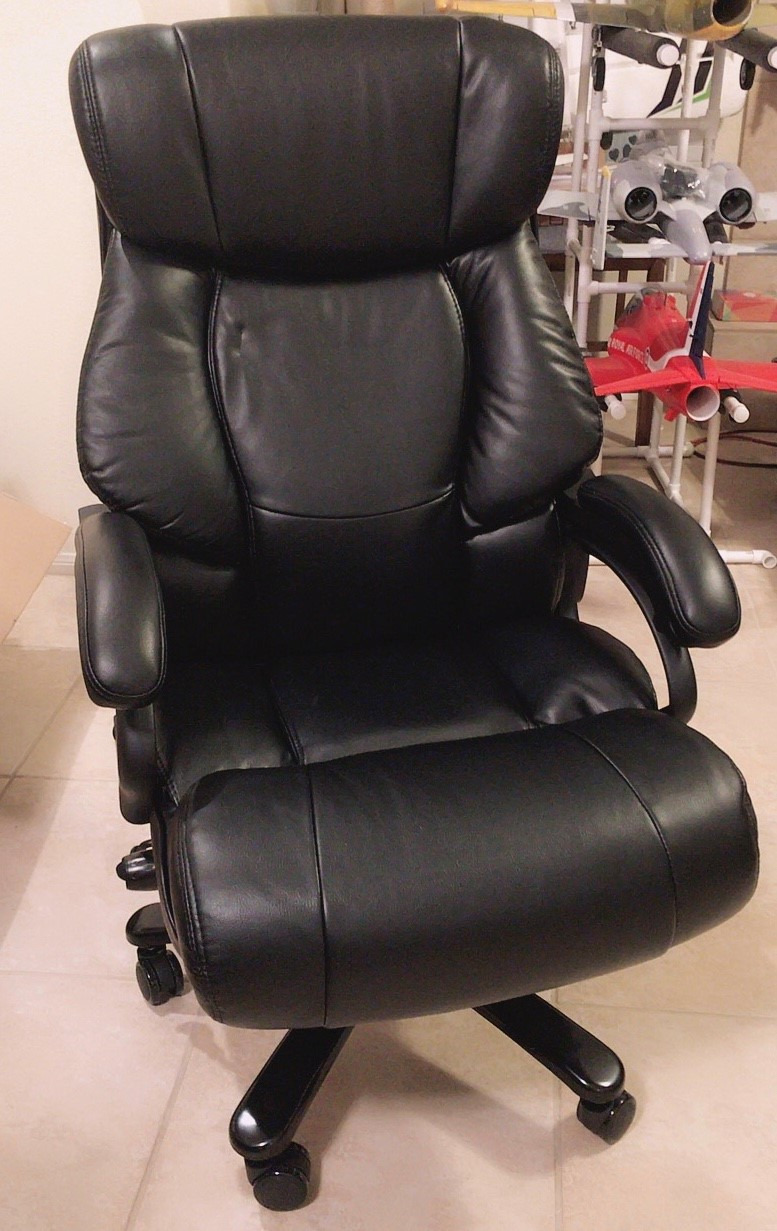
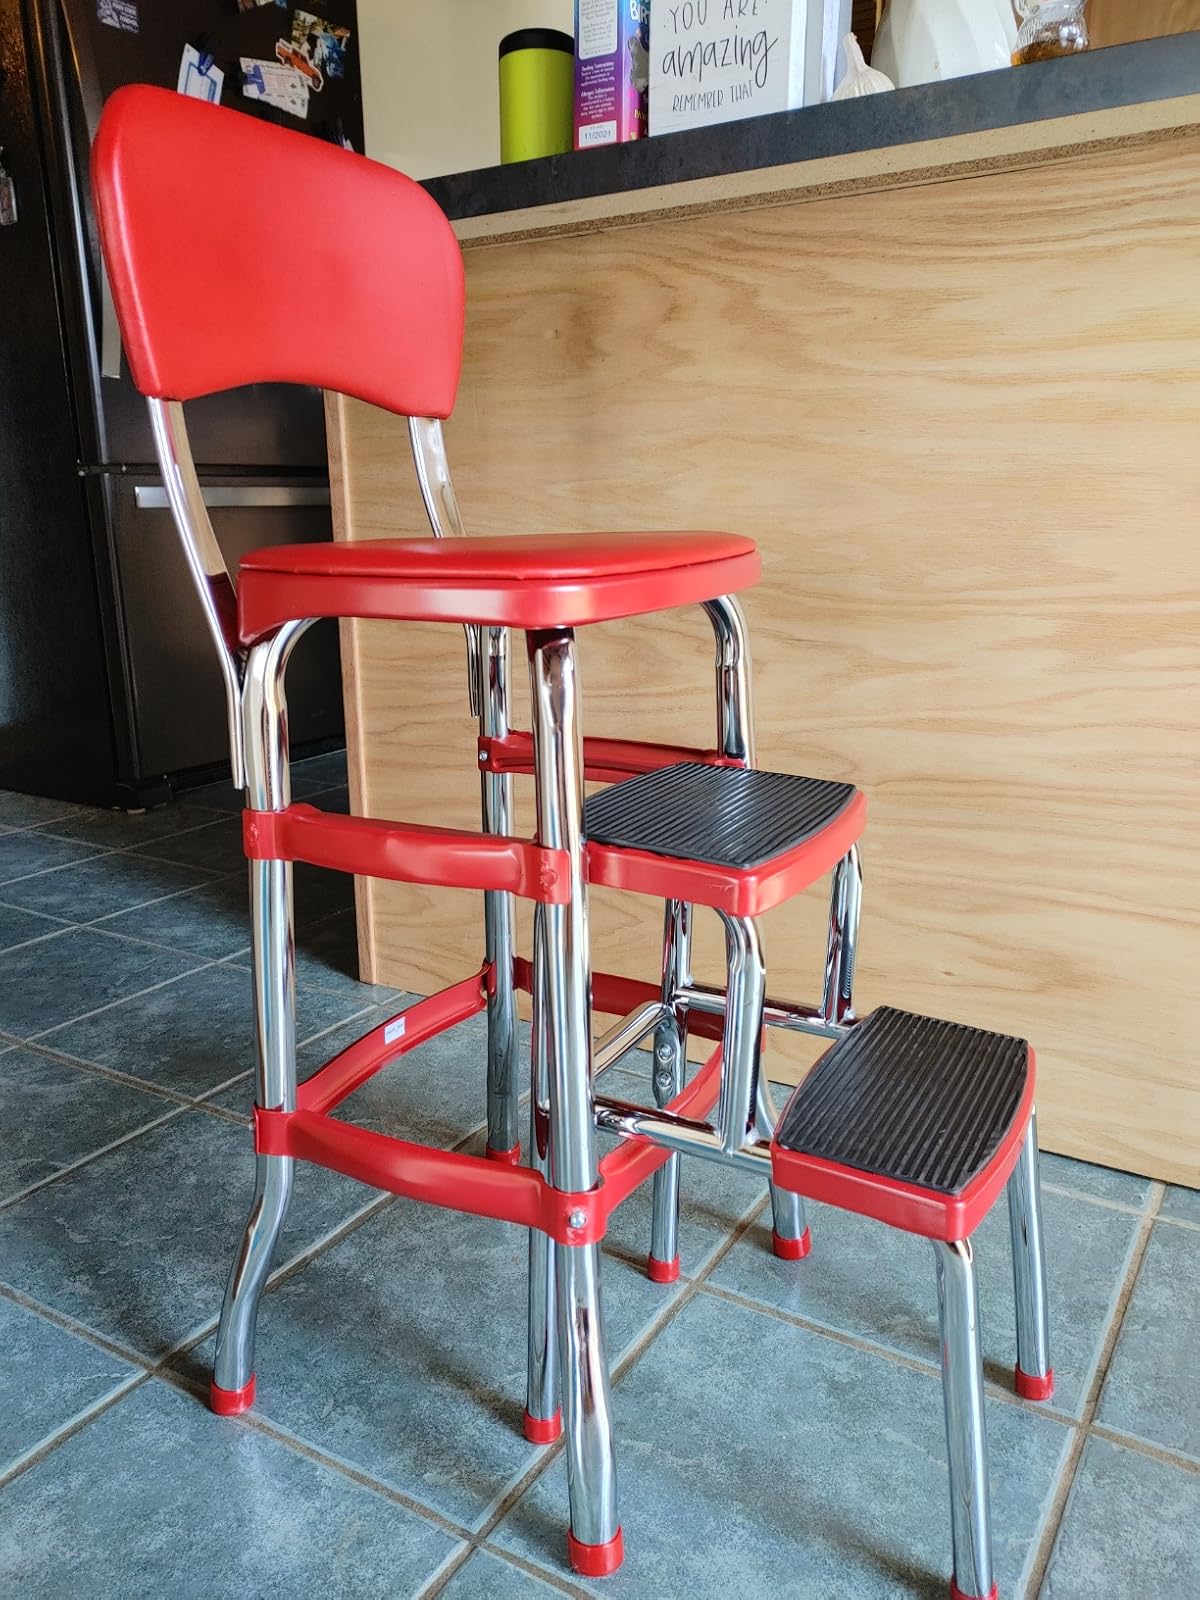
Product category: items_chair
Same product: no